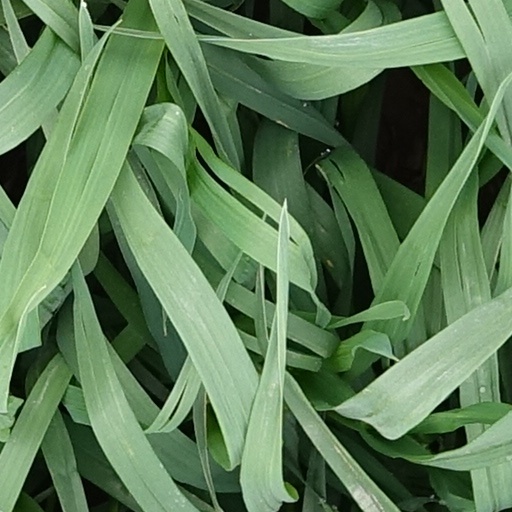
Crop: wheat